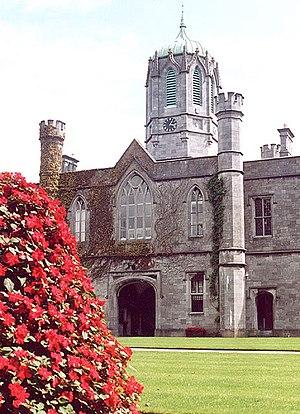
La Queen's University of Ireland est créée par charte royale le 3 septembre 1850, en tant qu'institution universitaire fédérant trois collèges à Belfast, Cork et Galway. Elle est dissoute en 1882 et remplacée par la Royal University of Ireland.